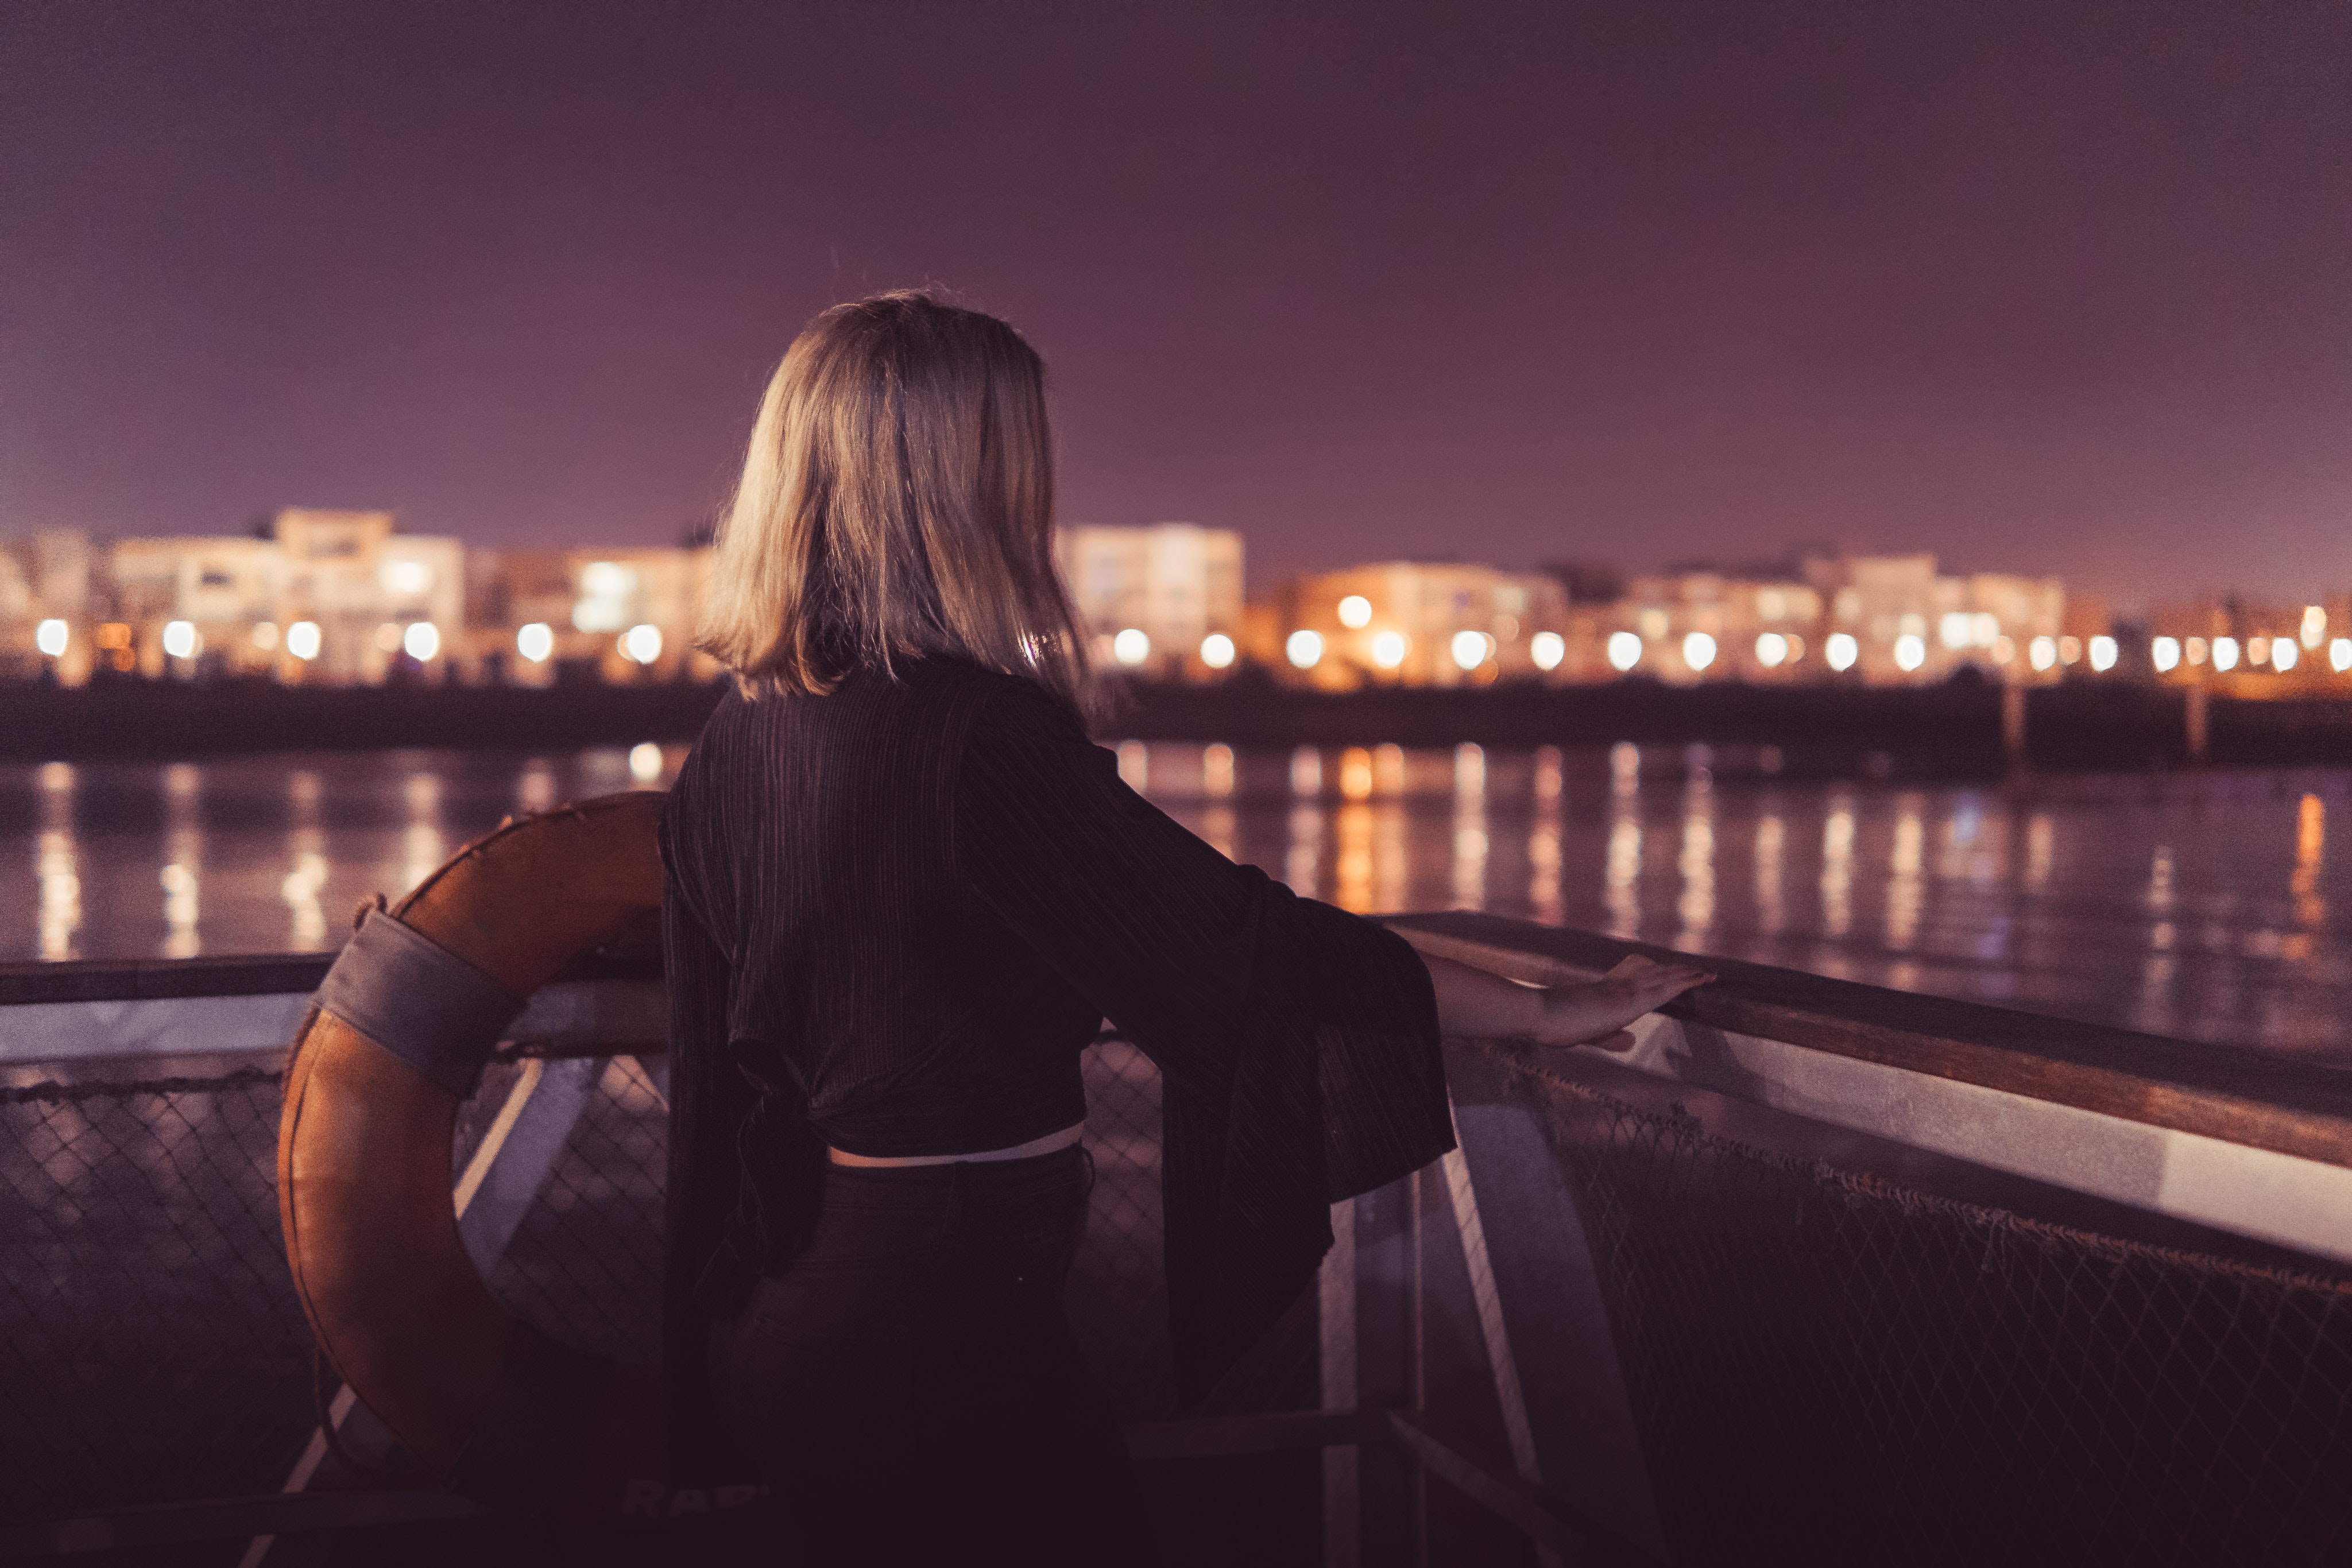
reflection, photograph, night, water, evening, sky, girl, light, photography, darkness, lighting, sunset, flash photography, sea, fun, dusk